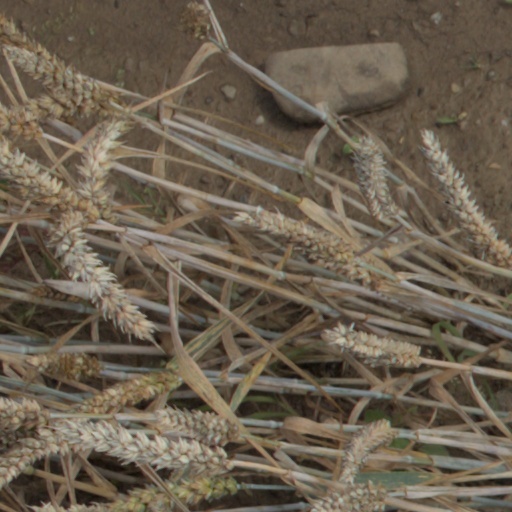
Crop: wheat